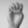
ASL letter: E